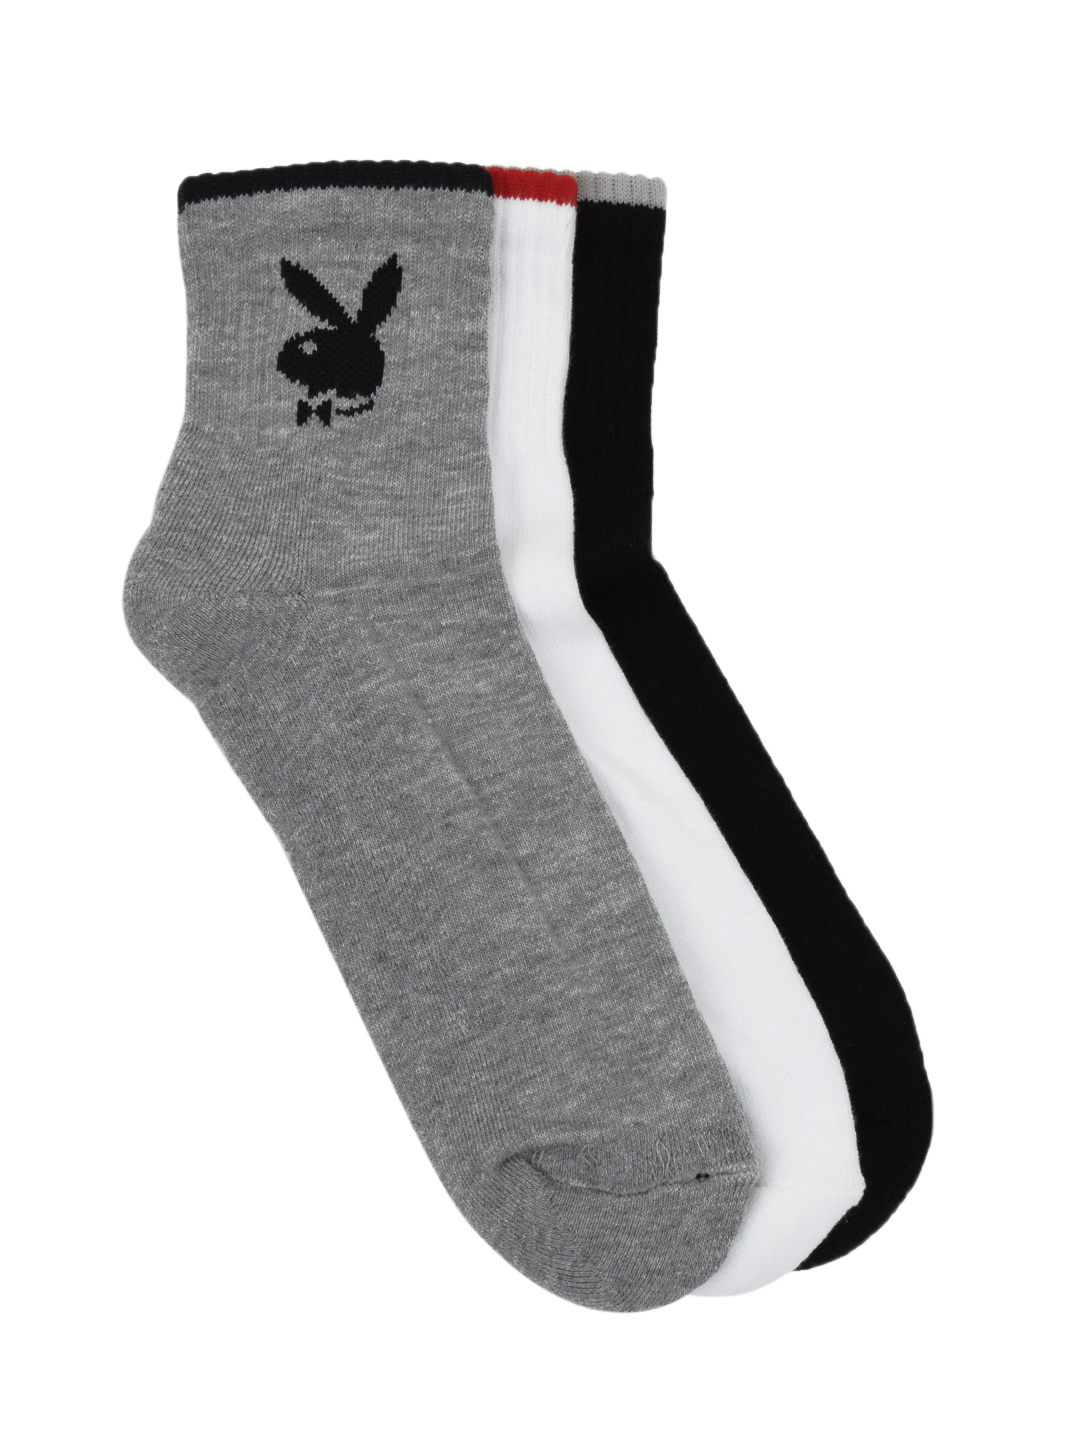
Playboy Men Pack Of 3 Socks
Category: Accessories / Socks / Socks
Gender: Men
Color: White
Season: Summer 2016
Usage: Casual